Django Unchained

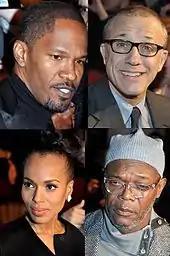
Clockwise from top left: Jamie Foxx, Christoph Waltz, Samuel L. Jackson, and Kerry Washington, in Paris at the film's French premiere, January 2013.

Other roles include: James Russo as Dicky Speck, brother of Ace Speck and erstwhile owner of Django; Tom Wopat, Omar J. Dorsey, and Don Stroud play U.S. Marshal Gill Tatum, Chicken Charlie, and as Sheriff Bill Sharp / Willard Peck respectively; Bruce Dern appears as Old Man Carrucan, the owner of the Carrucan Plantation; M. C. Gainey, Cooper Huckabee, and Doc Duhame portray brothers Big John Brittle, Roger "Lil Raj" Brittle, and Ellis Brittle respectively, overseers of both Carrucan and Big Daddy's plantations.